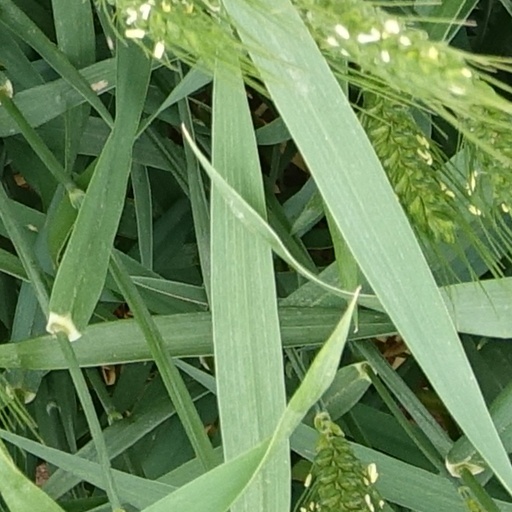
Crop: wheat